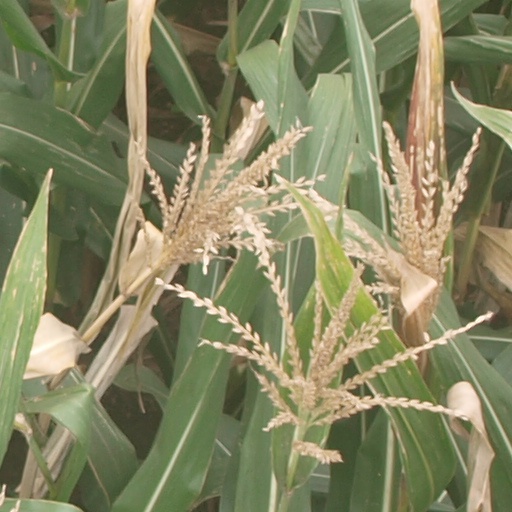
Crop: maize; corn